Via di Ripetta

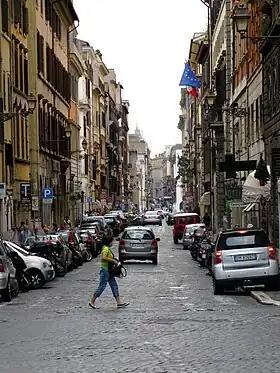
Via di Ripetta

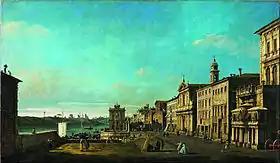
Via di Ripetta in a painting by Bernardo Bellotto (18th century)

Via di Ripetta, also called Via Ripetta, is a street in the historic centre of Rome (Italy), in the rione Campo Marzio, that links Piazza del Popolo to Via del Clementino and, with other toponyms (Via della Scrofa, Via della Dogana Vecchia), reaches the church of Sant'Ivo alla Sapienza, on the back of Piazza Sant'Eustachio and close to the Pantheon. It is part of the complex of streets known as Tridente.